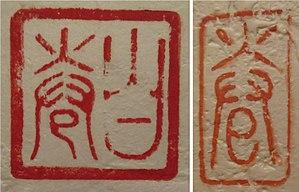
Haku Maki de son vrai nom Tadaaki Maejima est un artiste graveur japonais né à Asomachi, près du lac Kasumiga-ura dans la Préfecture d'Ibaraki.